LGBTQ rights in Mexico

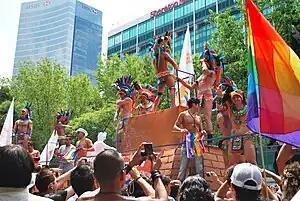
Gay-rights parade float with Aztec eagle-warrior theme

The United Mexican States is a federation composed of thirty-one states and a federal district, also known as Mexico City. Although a Federal Civil Code exists, each state has its own code that regulates concubinage and marriage. Civil unions and same-sex marriages are not recognized at the federal level. Most states, however, have considered legislation on these issues.